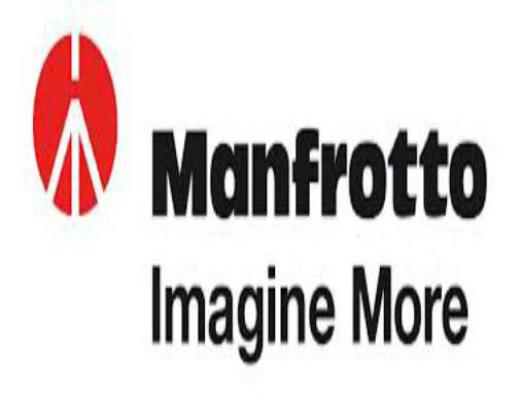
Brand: manfrotto
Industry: Electronic